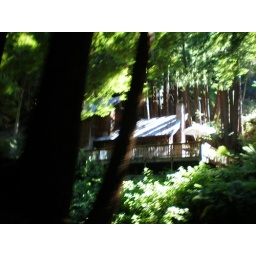
house in the trees